Chimor

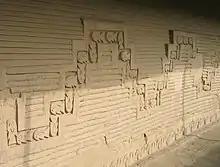
Carvings of fish in the Tschudi Complex, Chan Chan

Spinning is the practice of combining a small set of threads to achieve a long and continuous thread with the use of an instrument called a spindle. The "zone" is an instrument made of a small wand that usually gets thinner at both ends; that was used alongside a "tortera" or "piruro". The spindle is inserted into the bottom to make a counterweight. It starts spinning, taking the "rueca" (where the fiber was set to be spun). Fibers that are laid down in the zone are quickly turned between the thumb and index fingers and twisted to interlock the fibers, creating a long thread. After the desired lengths of threads are attained, the threads are intersected and woven in various combinations to make fabrics.